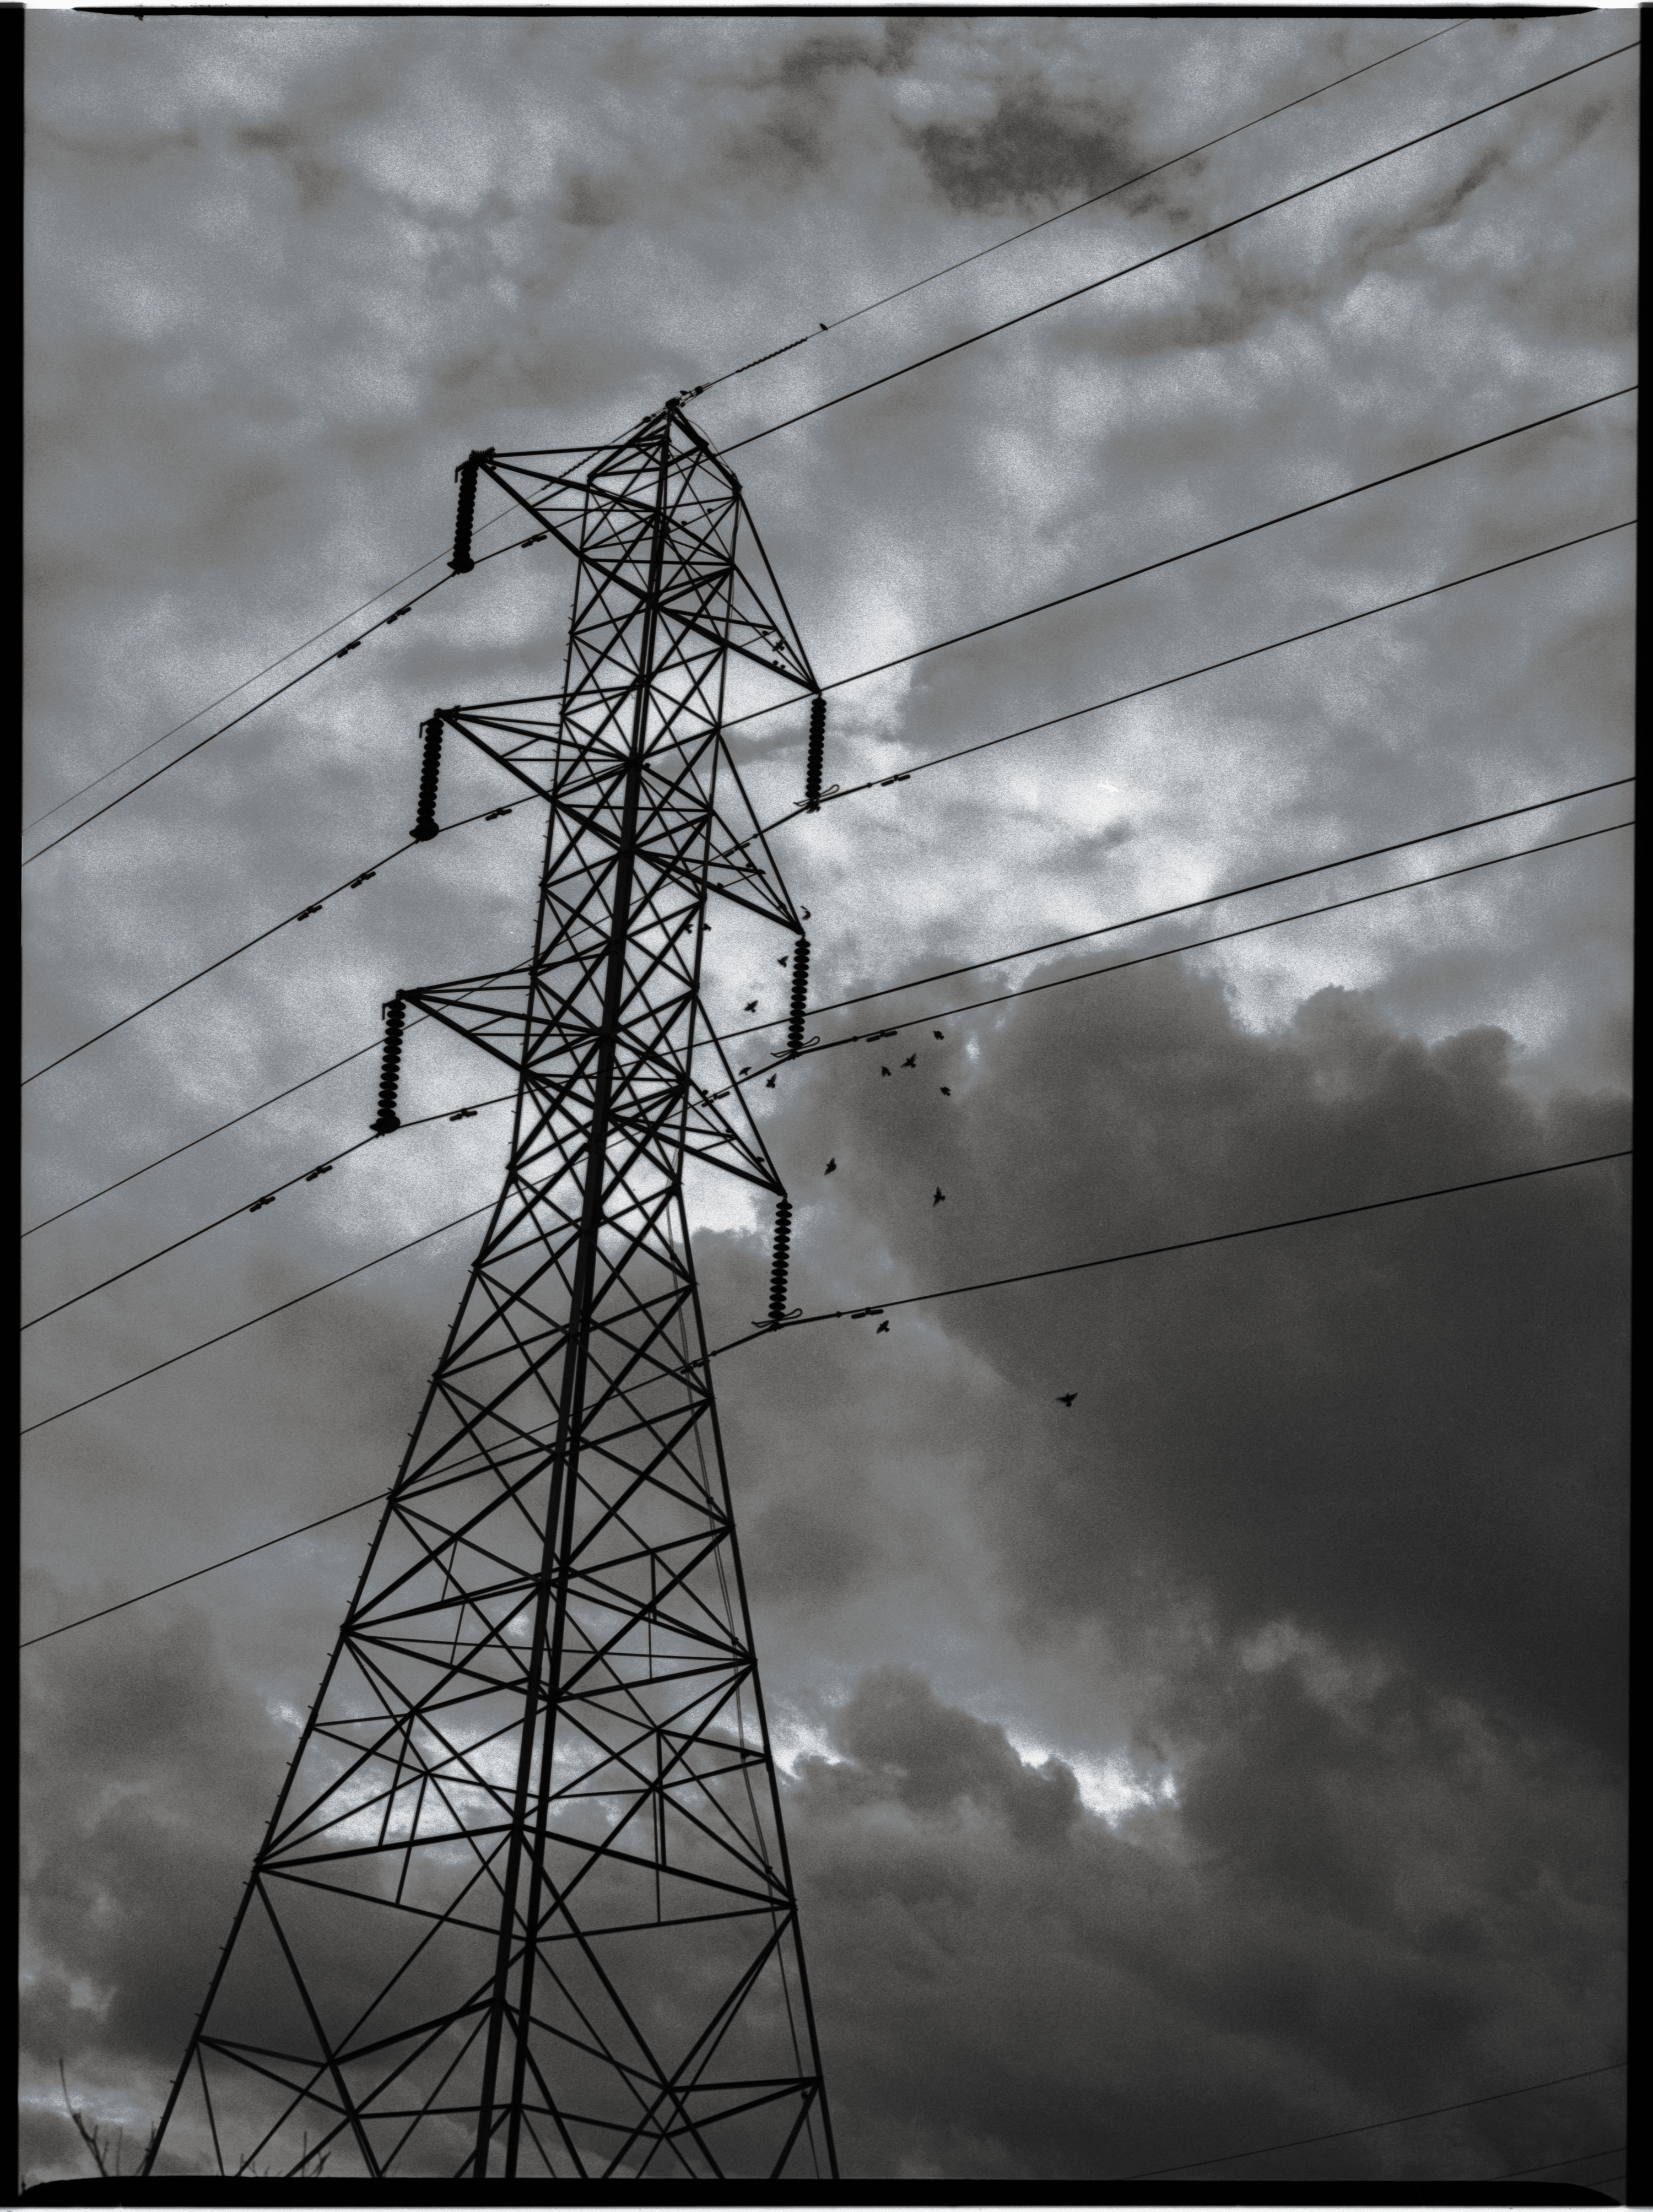
cloud, black and white, sky, line, tower, mast, electricity, monochrome, transmission tower, monochrome photography, outdoor structure, electrical supply, overhead power line